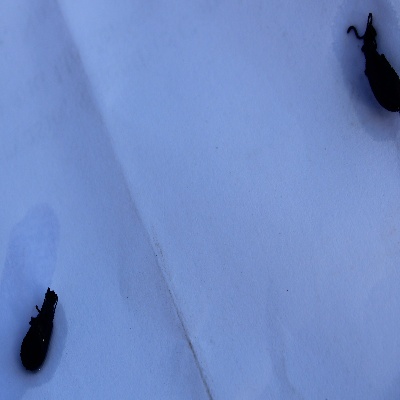
Crop: Maize
Condition: leaf beetle